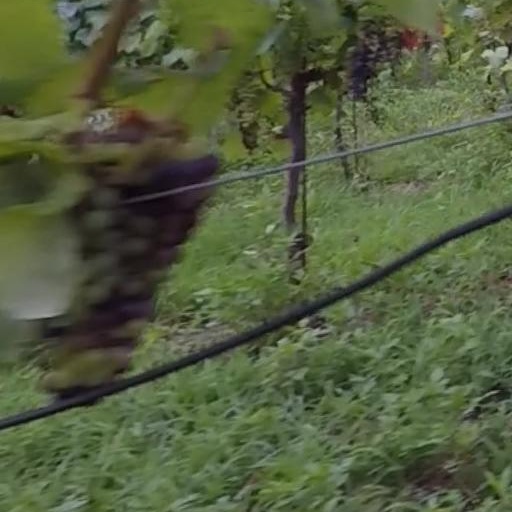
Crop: grape